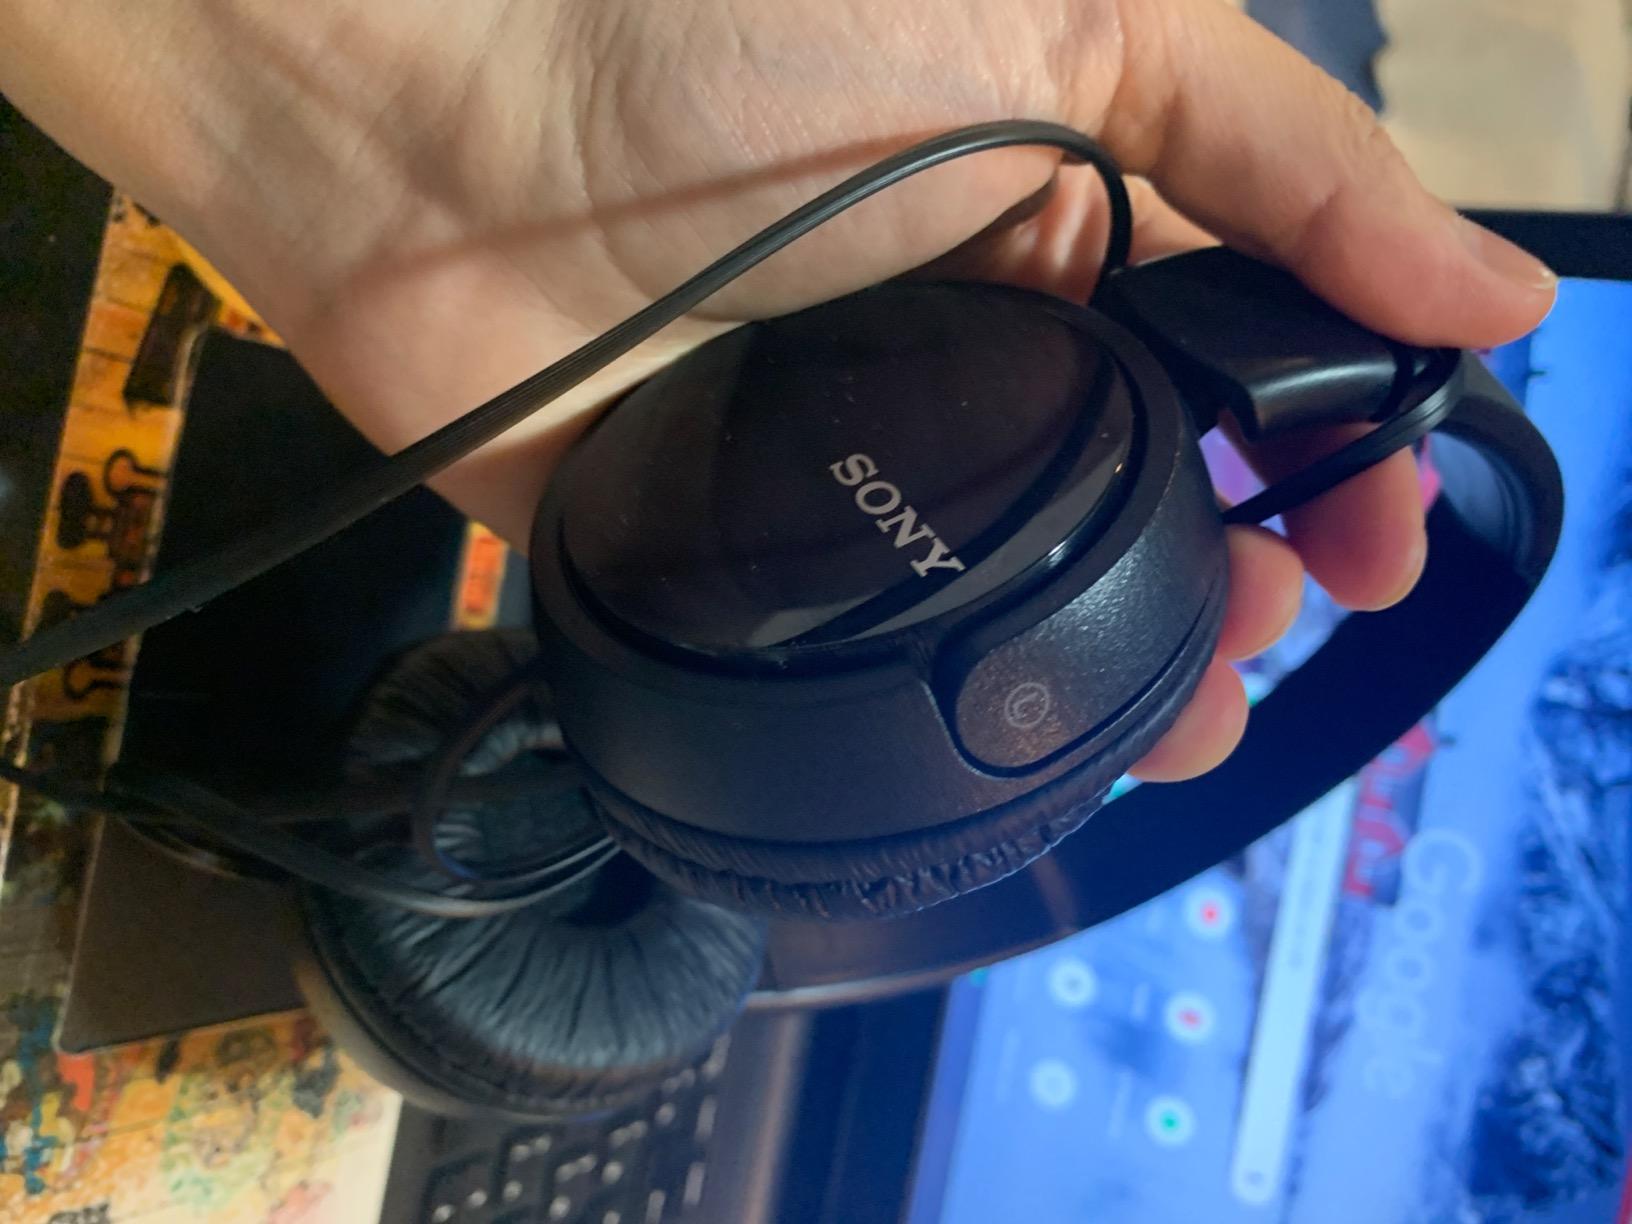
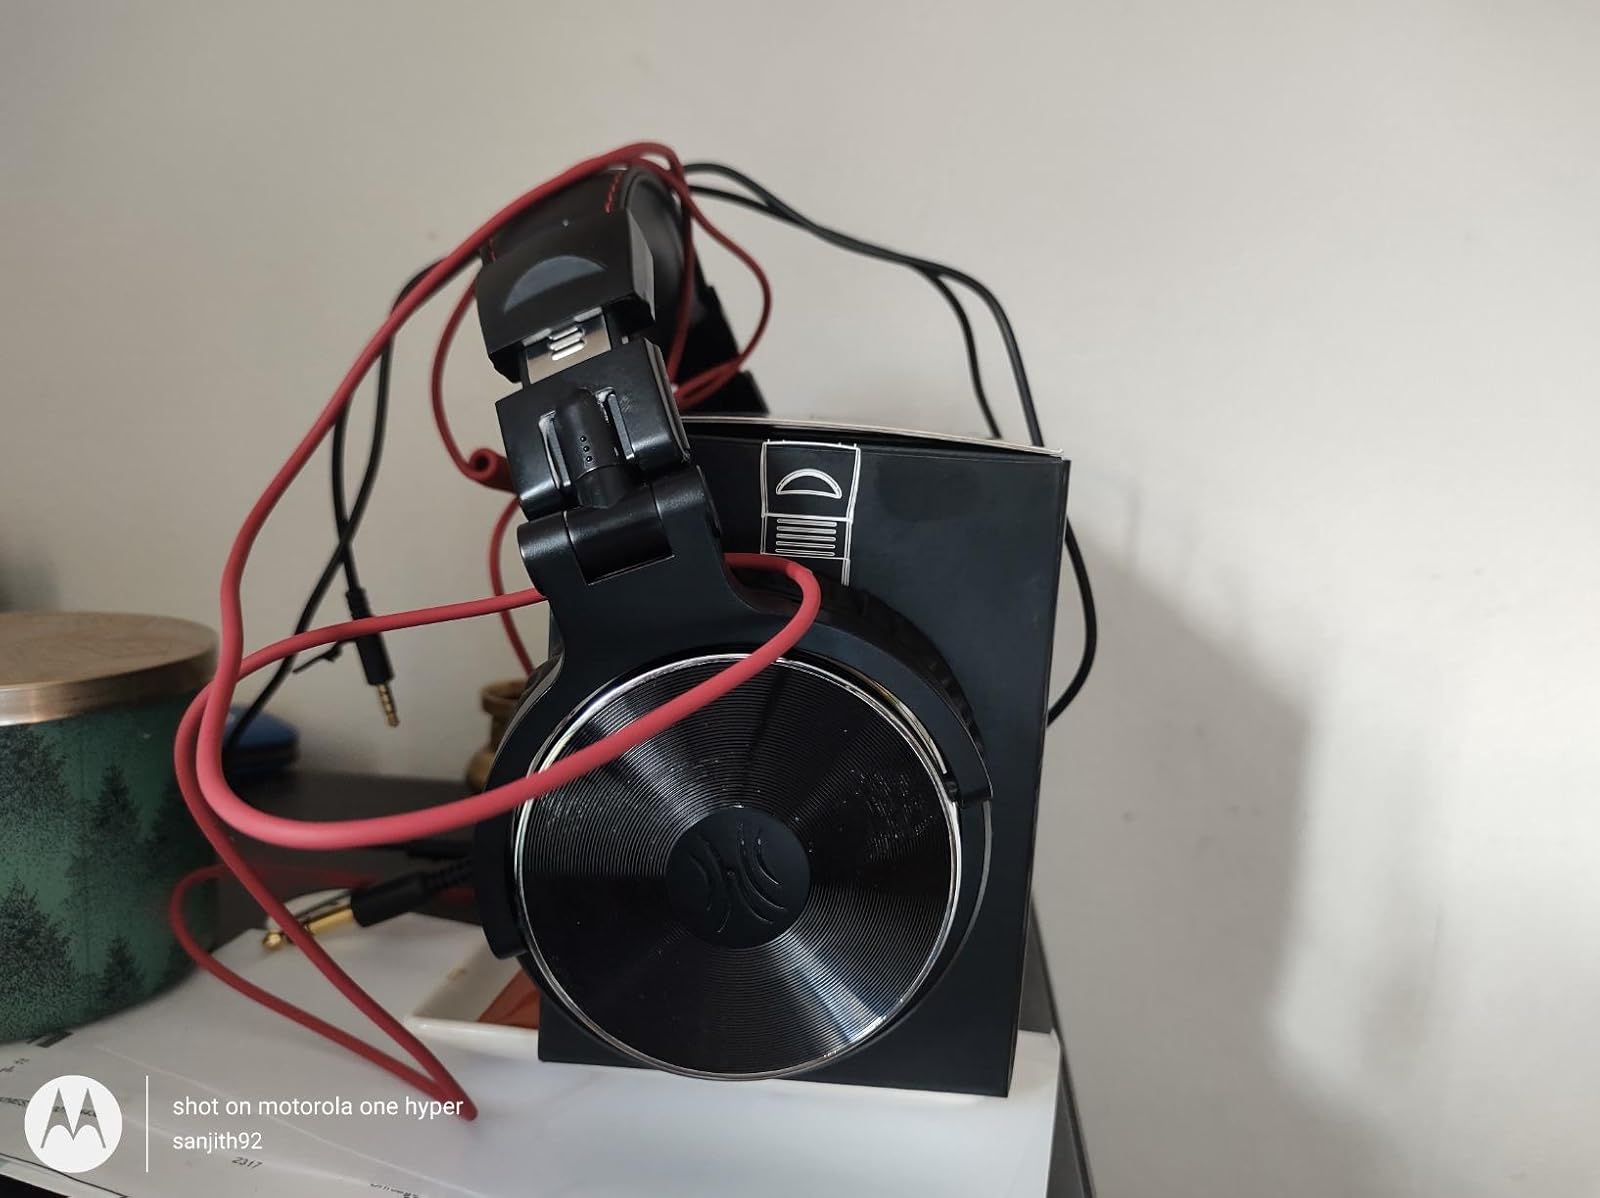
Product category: headphones
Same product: no